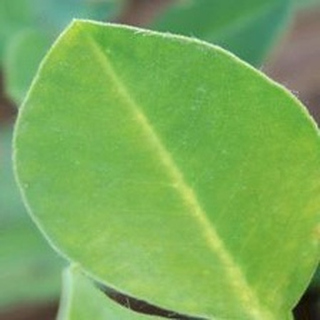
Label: healthy_groundnut